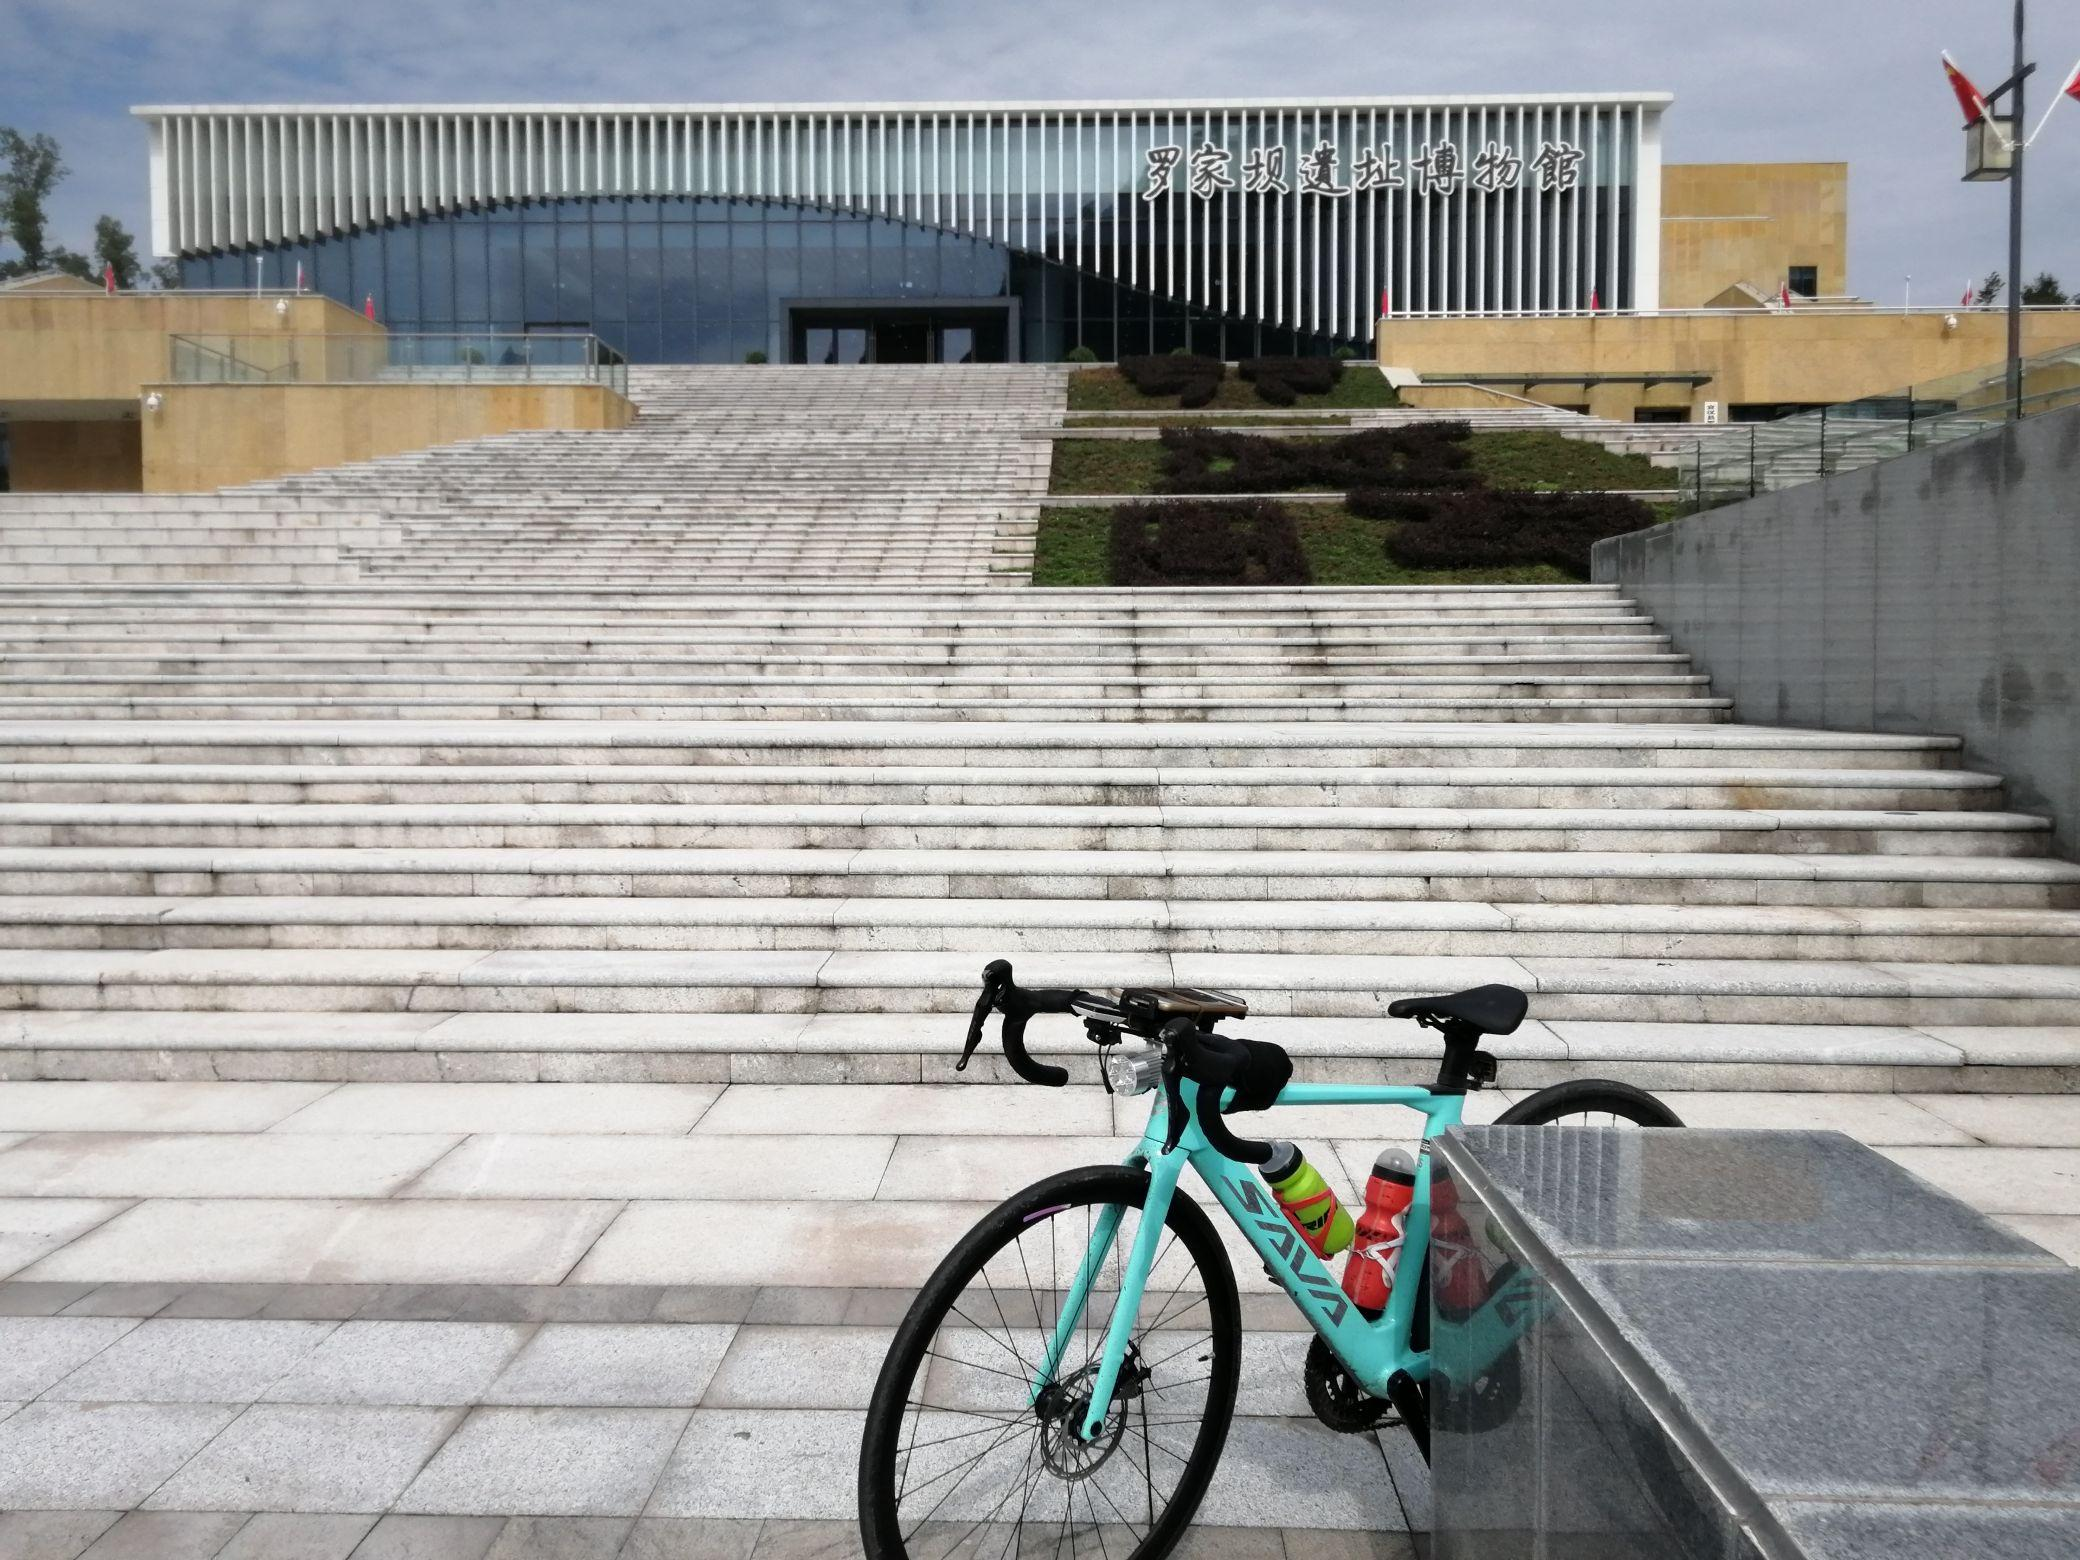
地标名称：罗家坝遗址博物馆
所在城市：达州市·宣汉县